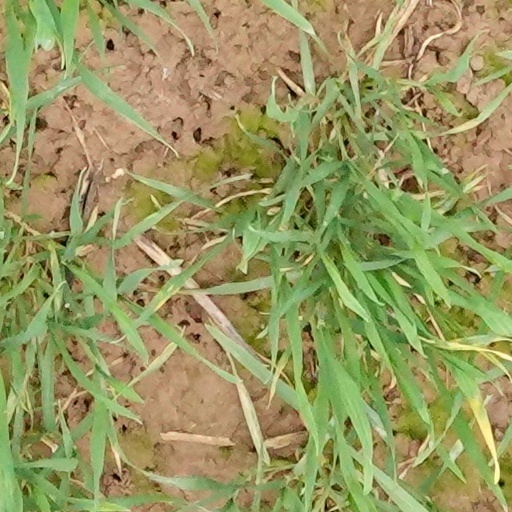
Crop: wheat